N180 highway

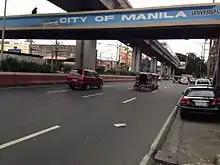
N180 as "Magsaysay Boulevard"

As it enters Santa Mesa and Sampaloc, Manila, N180 becomes Magsaysay Boulevard, which runs on an eight-lane highway passing through intersections such as Victorino Mapa Street (N141) and Pureza Street before it terminates at Lacson Avenue and Nagtahan Street (N140) at the Nagtahan Interchange. It then terminates at the Magsaysay Boulevard-Legarda Street Flyover at the interchange, continuing westward as Legarda Street (N180). LRT Line 2 runs on the center island almost through the entire segment.